Sassuolo

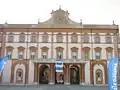
Main facade of the Ducal Palace of Sassuolo

Standing on the right bank of the river Secchia some southwest of Modena, the town is best known for being the centre of the Italian tile industry and for being the home town of Serie A side U.S. Sassuolo Calcio.